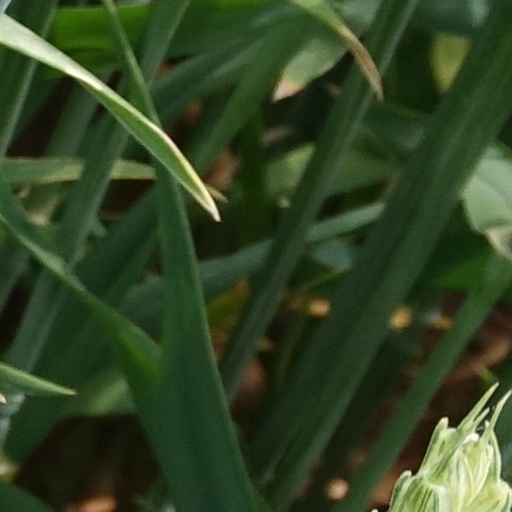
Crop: wheat